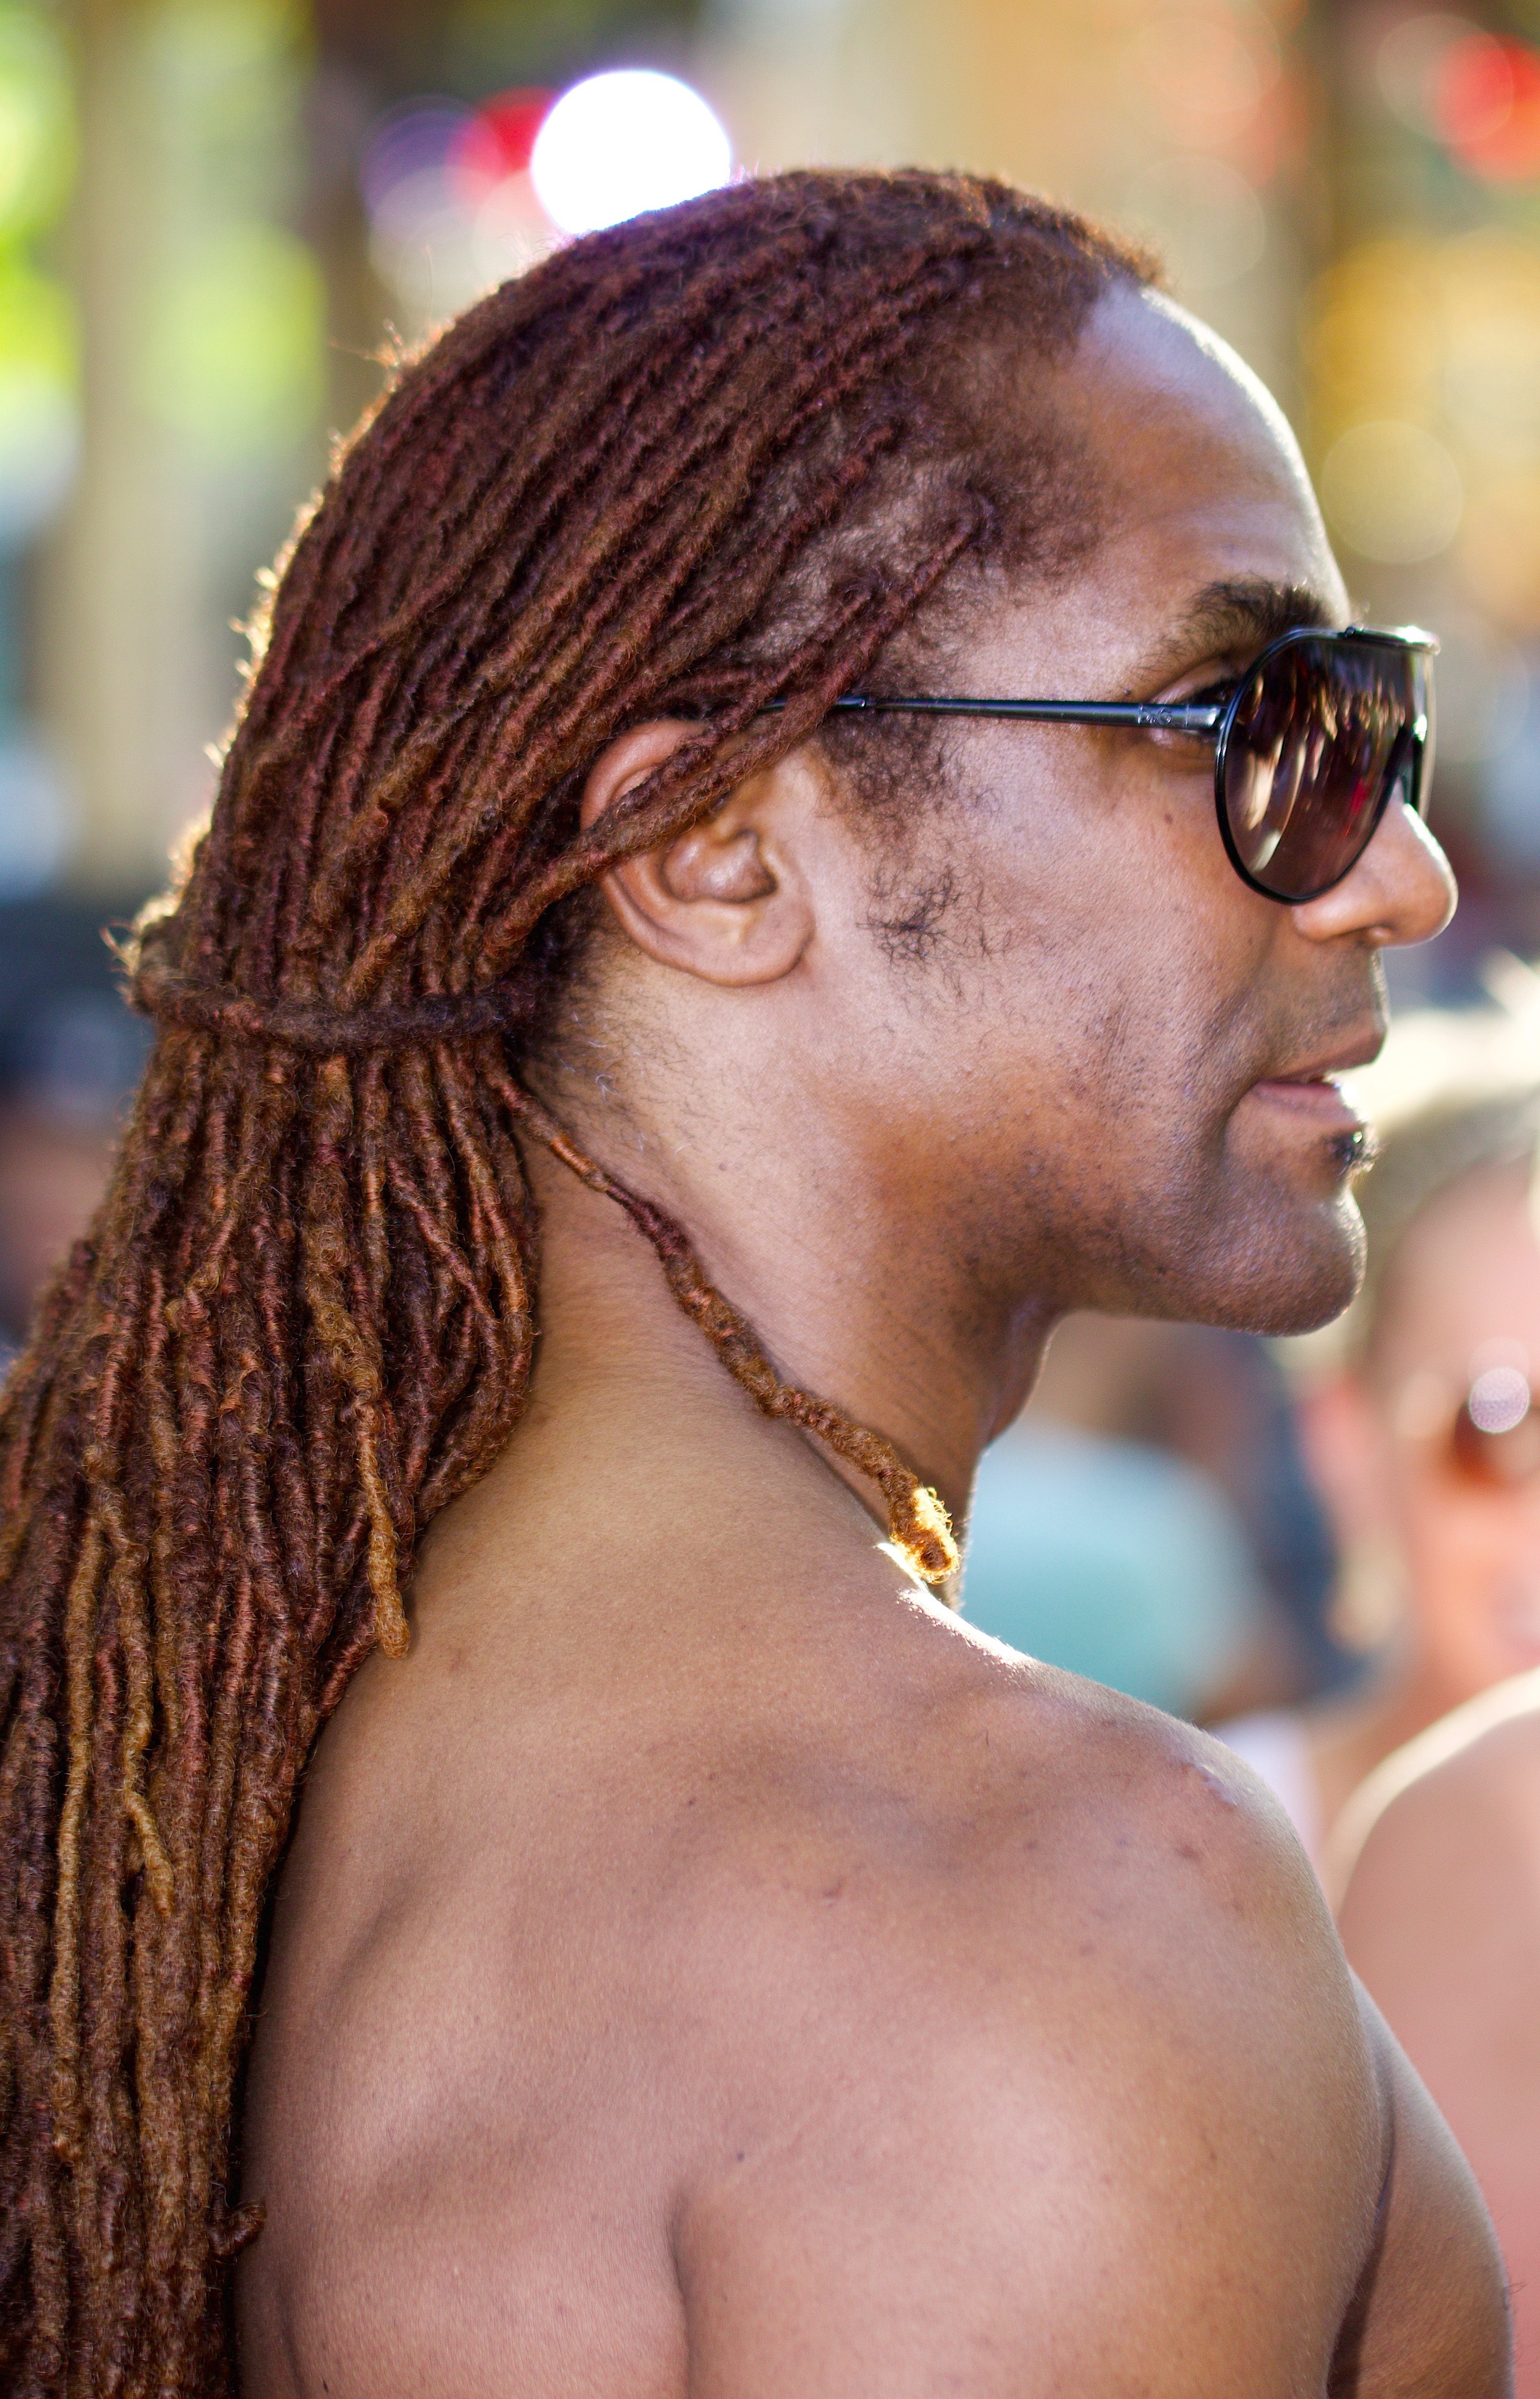
man, person, people, hair, tan, portrait, model, human, hairstyle, muscle, close up, sunglasses, glasses, beauty, barechestedness, hair accessories, facial hair